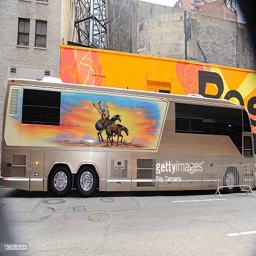
an exterior view of tour bus parked outside building